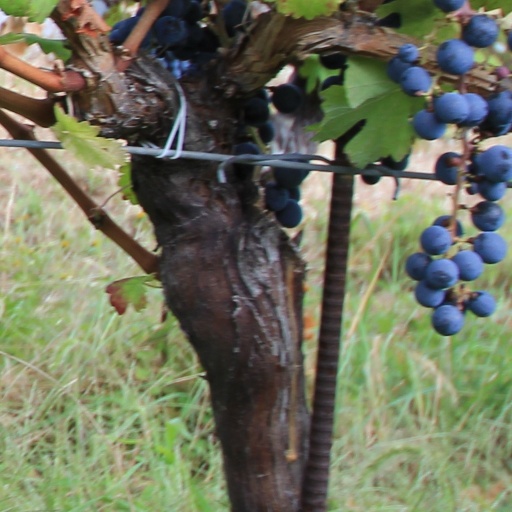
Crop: grape